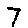
Label: 7